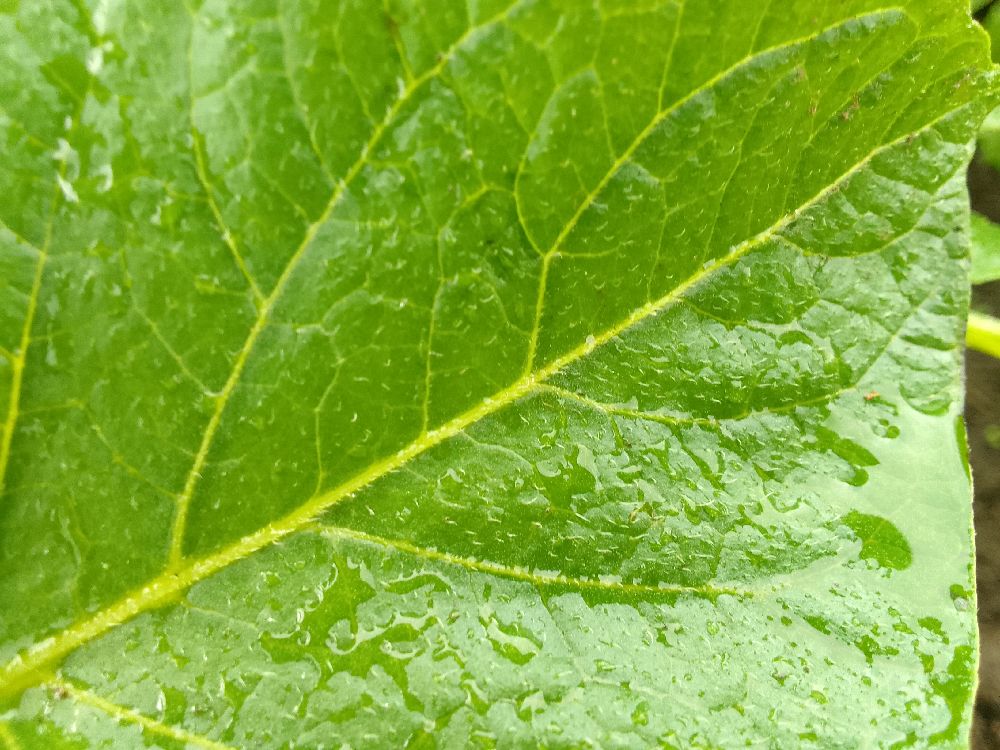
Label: Healthy